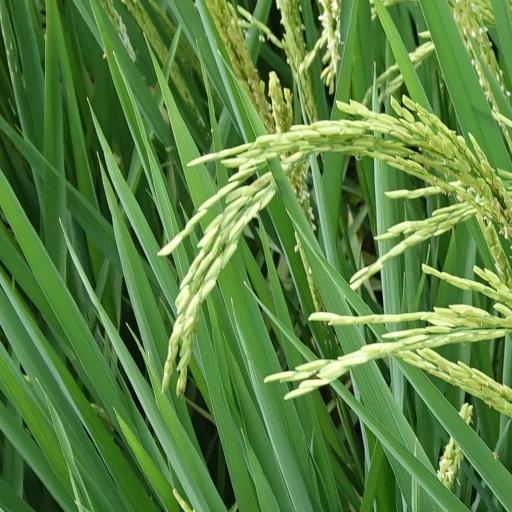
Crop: rice